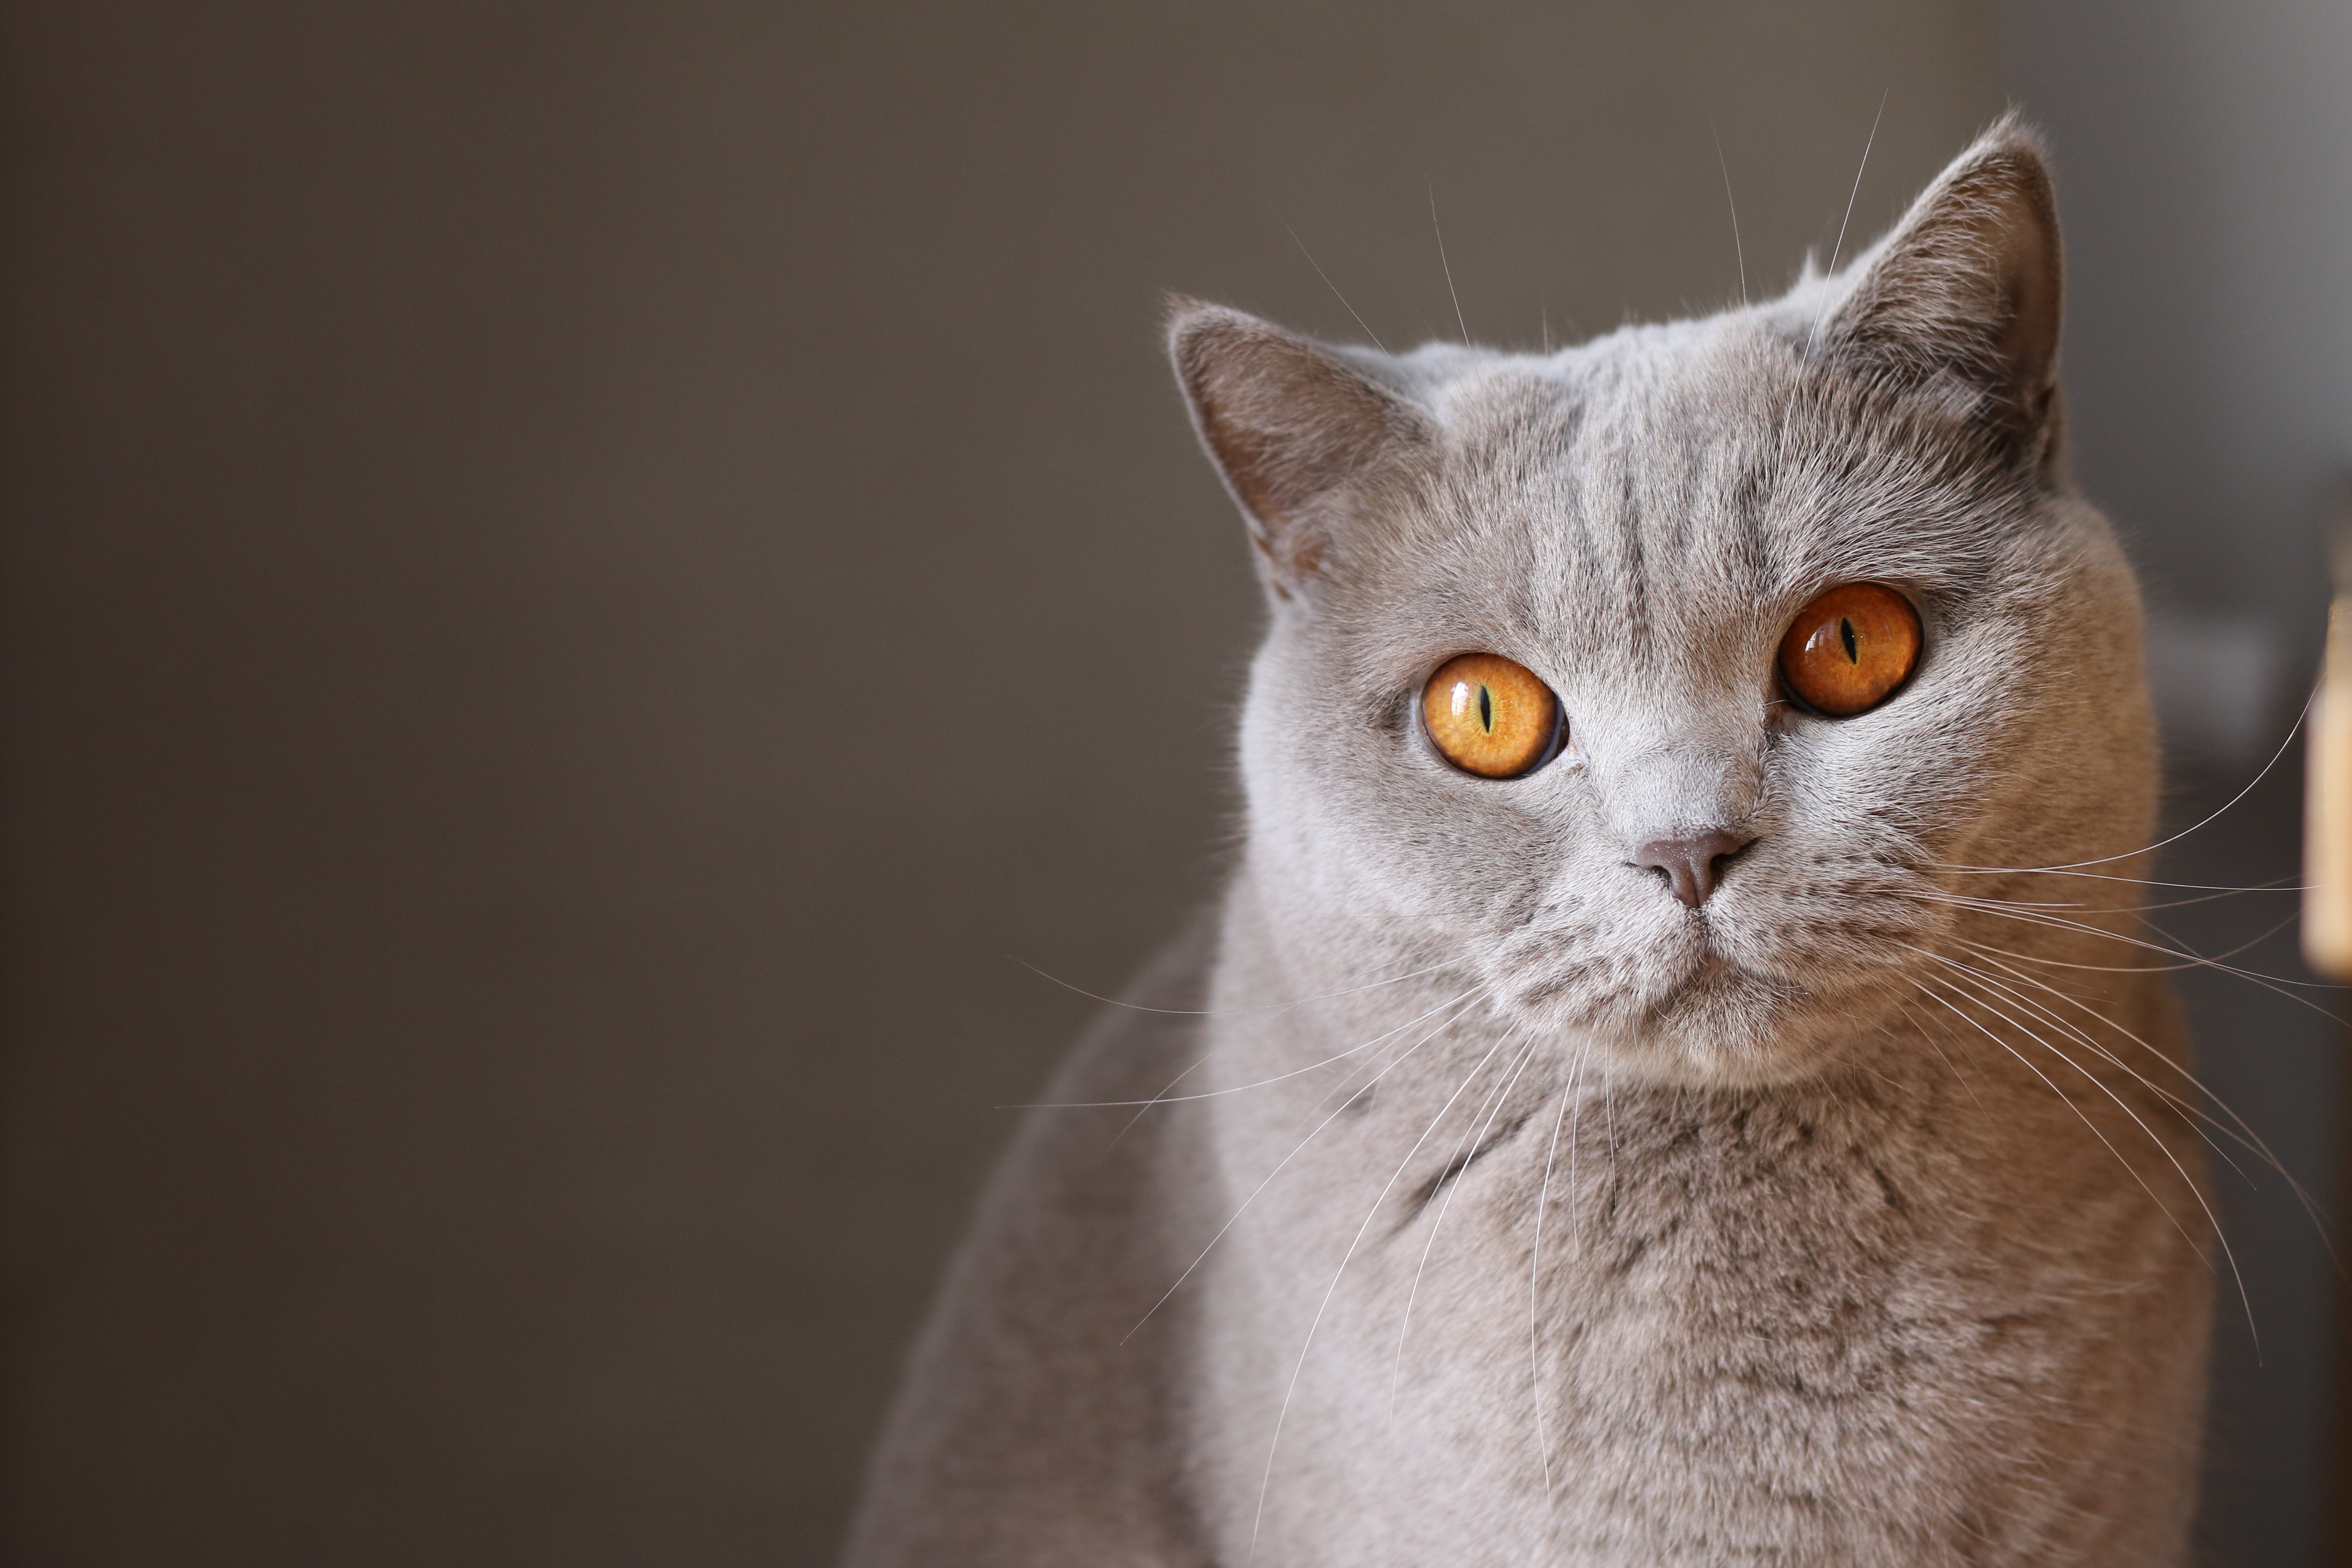
animal, cute, pet, cat, feline, mammal, fauna, close up, nose, whiskers, vertebrate, burmese, british shorthair, european shorthair, chartreux, burmilla, small to medium sized cats, cat like mammal, carnivoran, domestic short haired cat